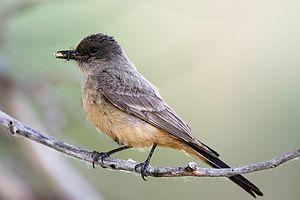
La moucherolle à ventre roux est une espèce d'oiseaux de la famille des Tyrannidae.